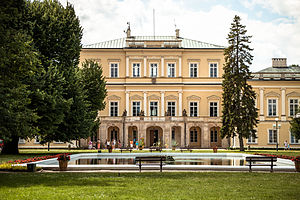
Województwo lubelskie / Galleri
Województwo lubelskie er en administrativ enhed i det østlige Polen, et af de 16 voivodskaber, der blev skabt, efter den administrative reform i 1999. Voivodskabets hovedstad er Lublin. Voivodskabet Lublin har et areal på 25.155 km² og 2.108.270 indbyggere, befolkningstætheden er på 83,9 personer pr km².